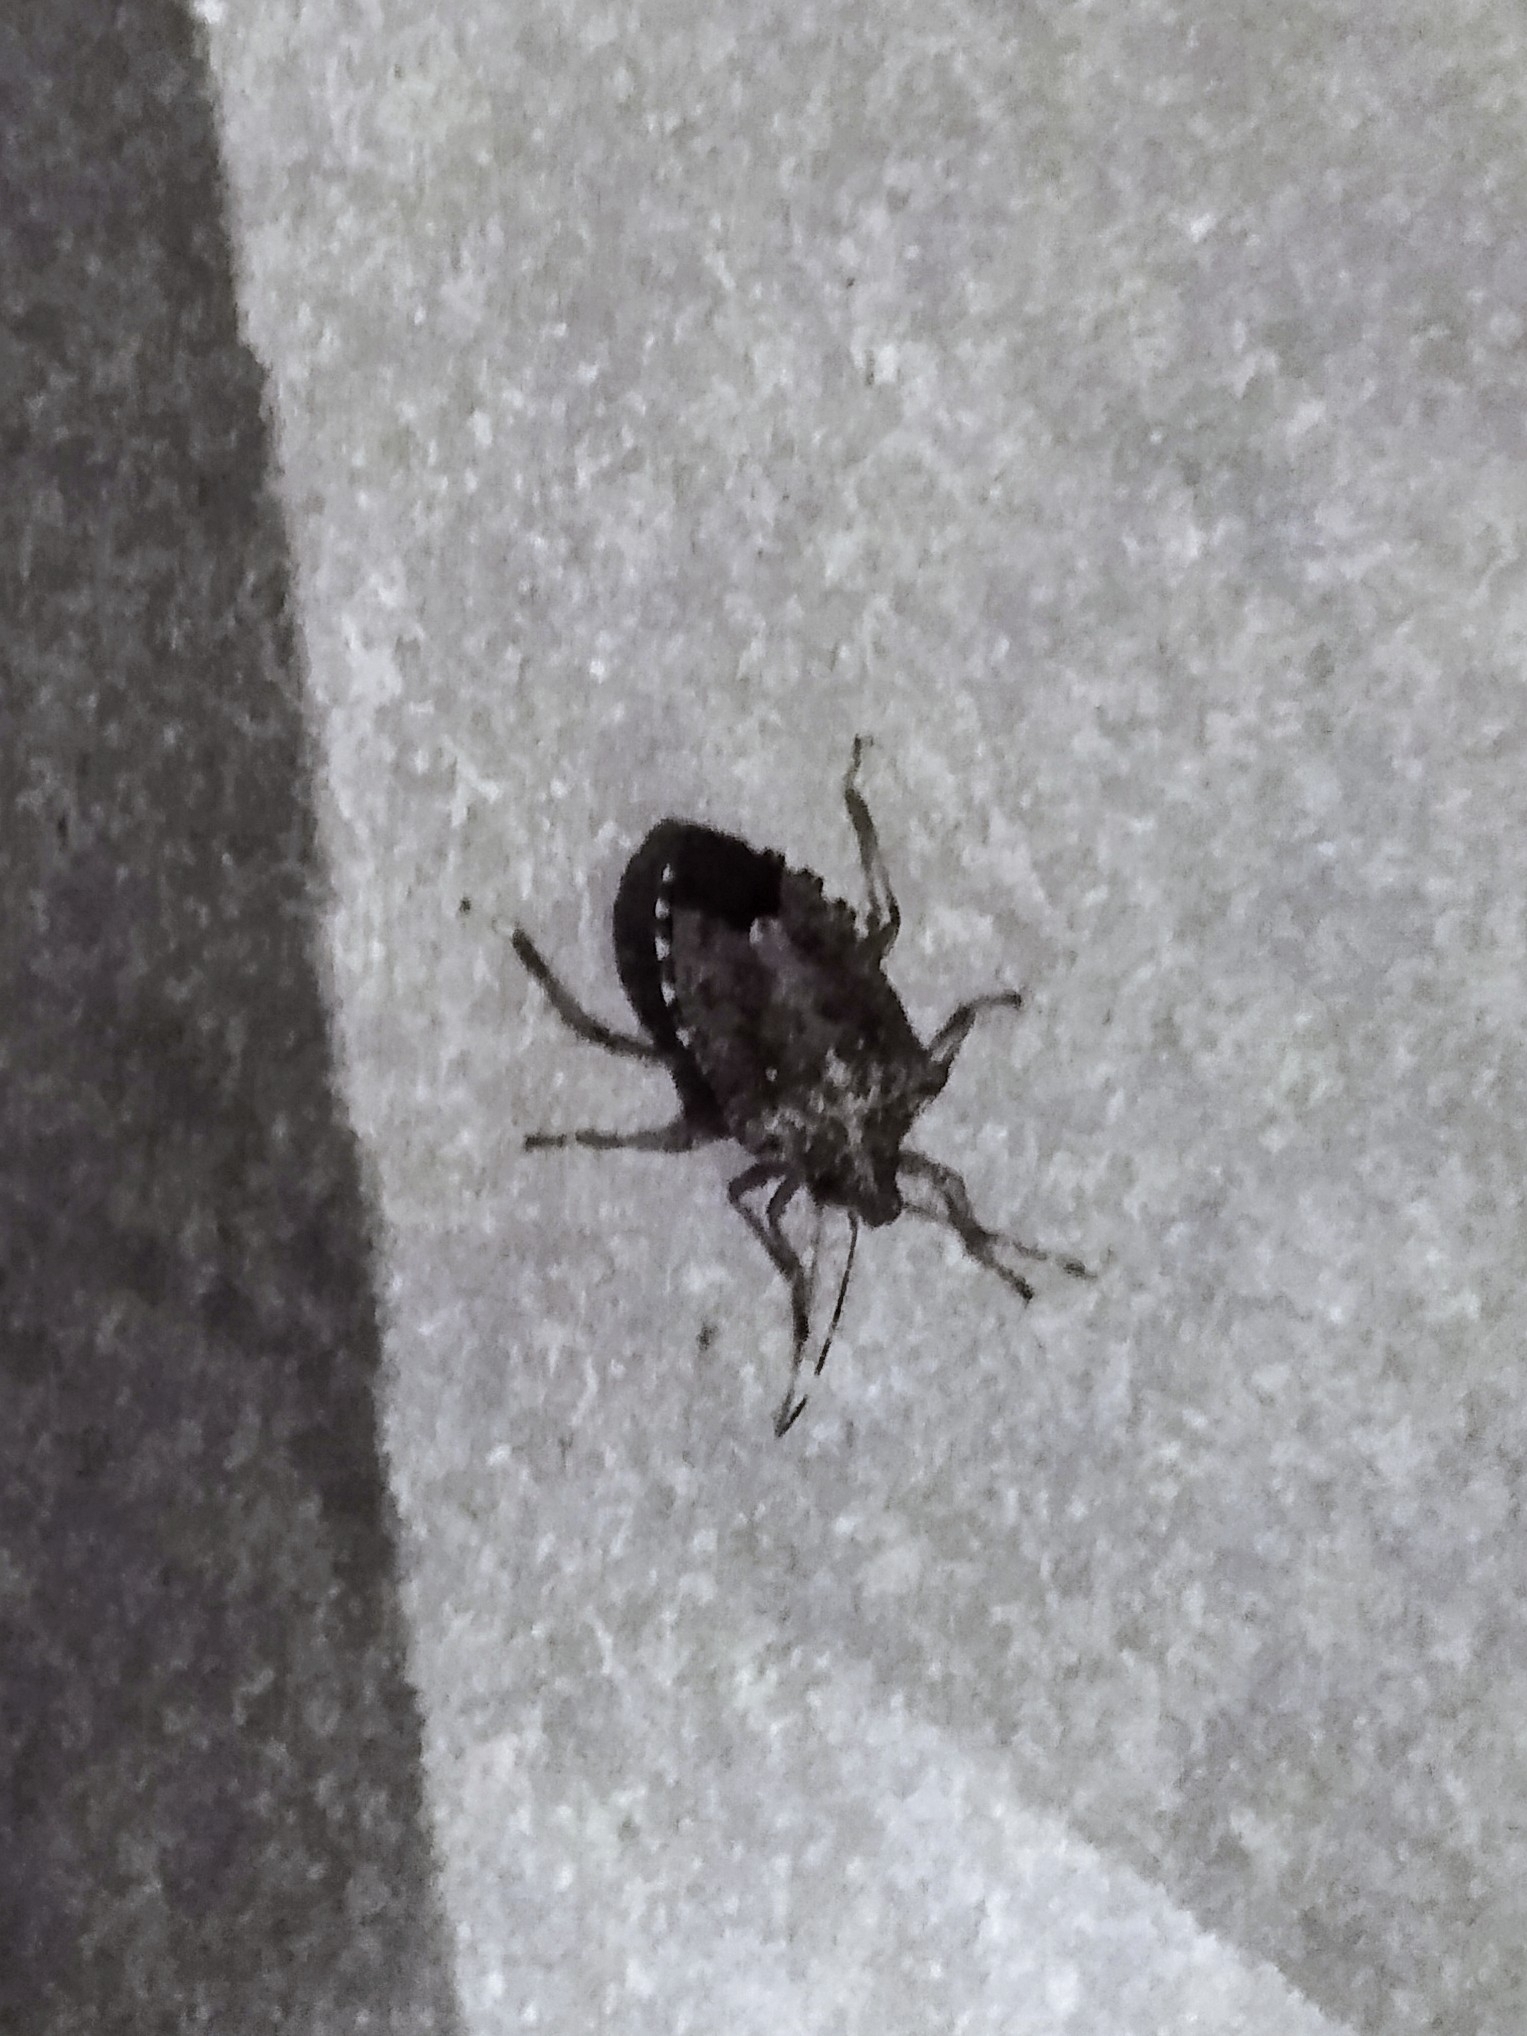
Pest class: stink_bug